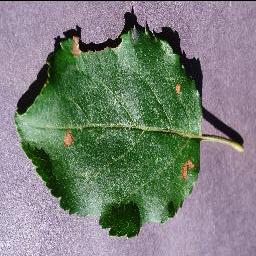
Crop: apple
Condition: black_rot